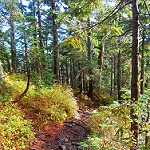
Label: forest